San Martino, Spello

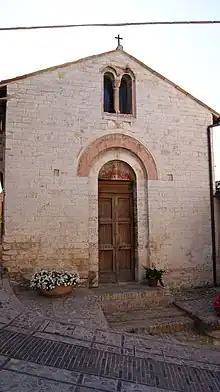
Facade of San Martino

San Martino is a 12th-century Roman Catholic church located in the terziere of Pusterula in the town of Spello, in the province of Perugia, region of Umbria, Italy.